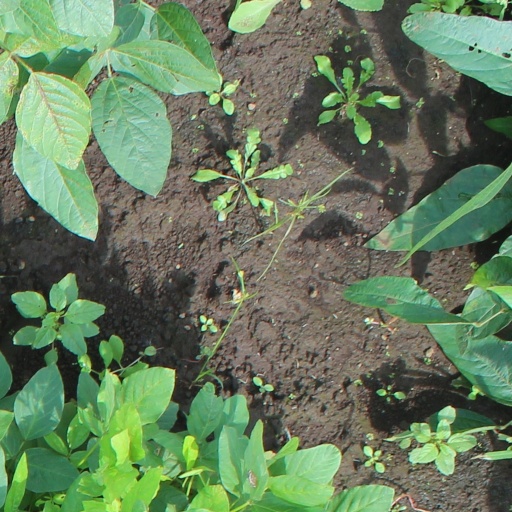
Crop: soybean